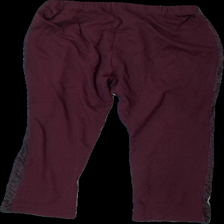
View: back
Type: Trousers
Category: Ladies
Brand: Missing
Colors: Purple
Material: 100% Cotton
Pattern: Animal print
Cut: Cropped
Season: All
Holes: Minor
Damage: holes
Damage location: top center
Damage 2: holes
Damage 2 location: top right
Damage 3: holes
Damage 3 location: top right
Price range: <50
Recommended usage: Recycle
Description: purple cropped trousers with animal print panels